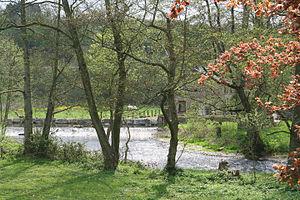
Forrières (Belgique), la L'Homme à hauteur du bief de l'ancien moulin de la saboterie.
Forrières est une section de la commune belge de Nassogne située en Région wallonne dans la province de Luxembourg.